Answer in natural language. How many Sofas are visible in the scene? Choose between the following options: 3, 4, 0, 2 or 1
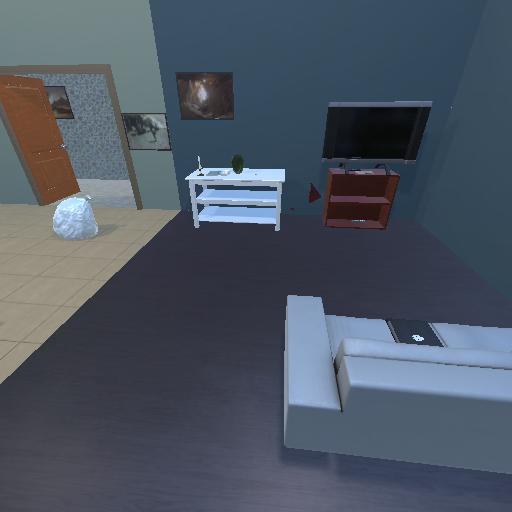
<answer>1</answer>